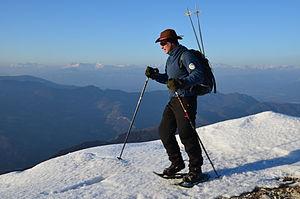
Mathieu Boogaerts, en ski raquette, dans la montagne de Lure
La montagne de Lure est une montagne des Préalpes de Haute-Provence, située dans le département des Alpes-de-Haute-Provence. Elle appartient à la même formation géologique que le plateau d'Albion, qu'elle jouxte, et le mont Ventoux. Cette chaîne s'allonge sur 42 kilomètres de long, culmine au signal de Lure et présente un relief très contrasté entre l'adret calcaire, coupé de combes et de vallons, et l'ubac marneux, où s'accumulent monts et ravins.